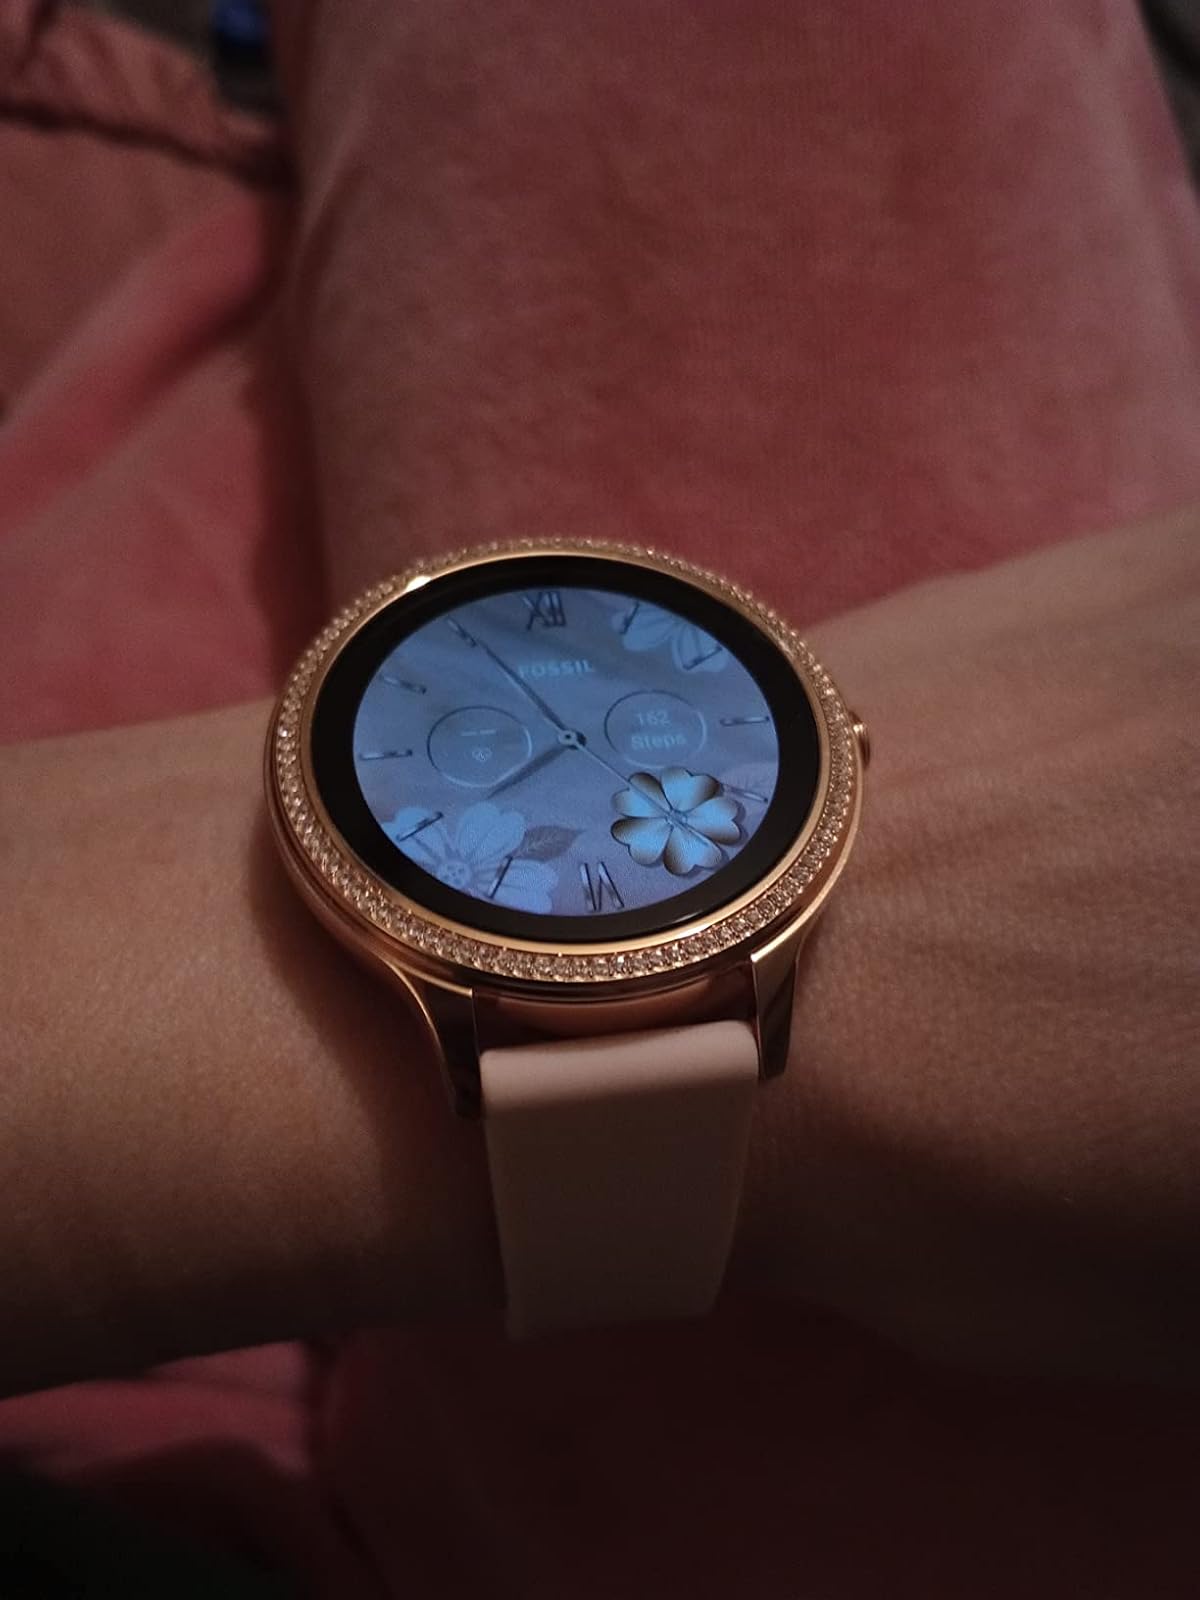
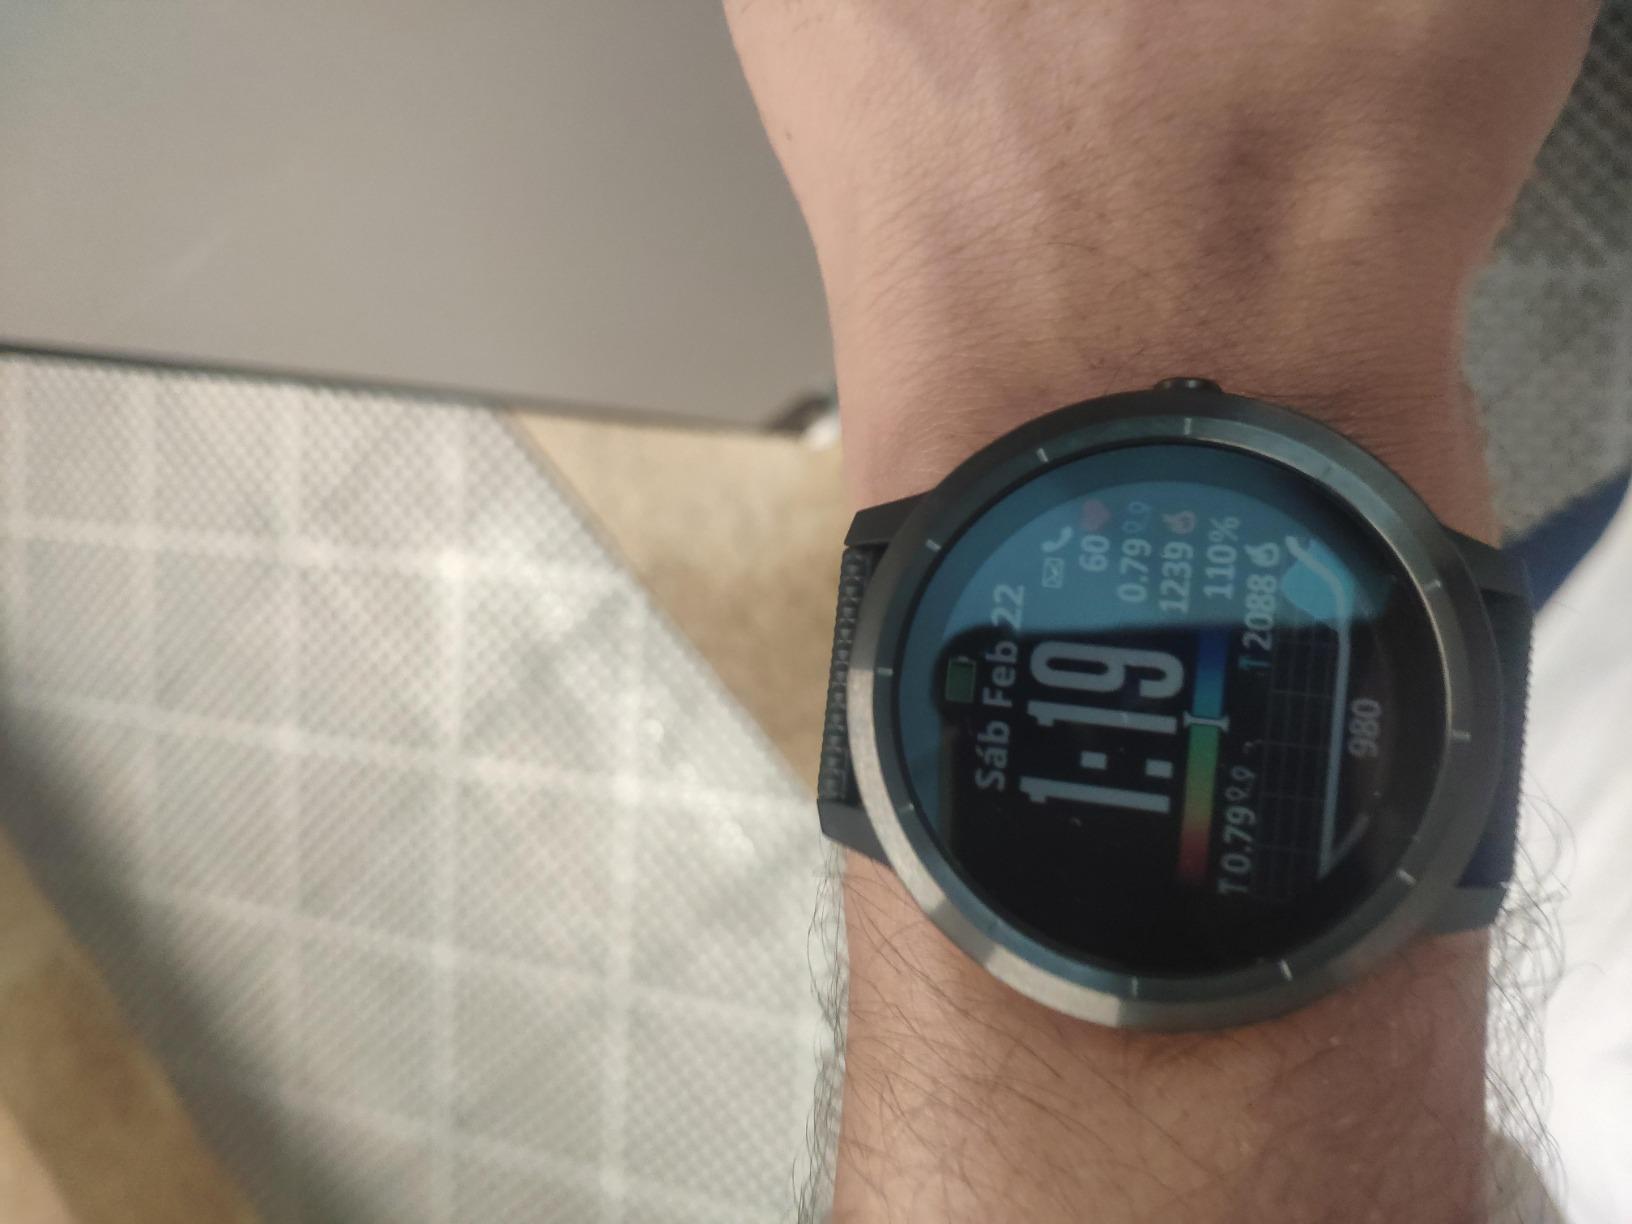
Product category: smartwatch
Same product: no